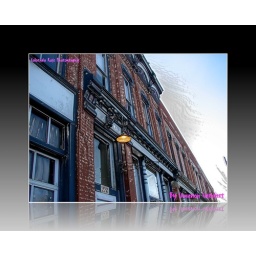
A cartoonish effect that makes a building look as if it has been wrapped in plastic wrap.